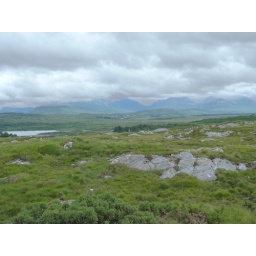
12.07.10 zg Grey clouds over the mountains - and everywhere else